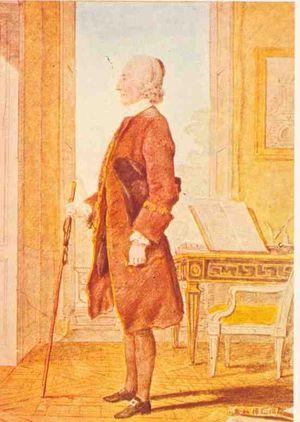
Louis de Carmontelle ou Carmontelle, pseudonyme de Louis Carrogis, né le 15 août 1717 à Paris et mort dans la même ville le 26 décembre 1806, est un peintre, dessinateur, graveur, auteur dramatique et architecte-paysagiste français.